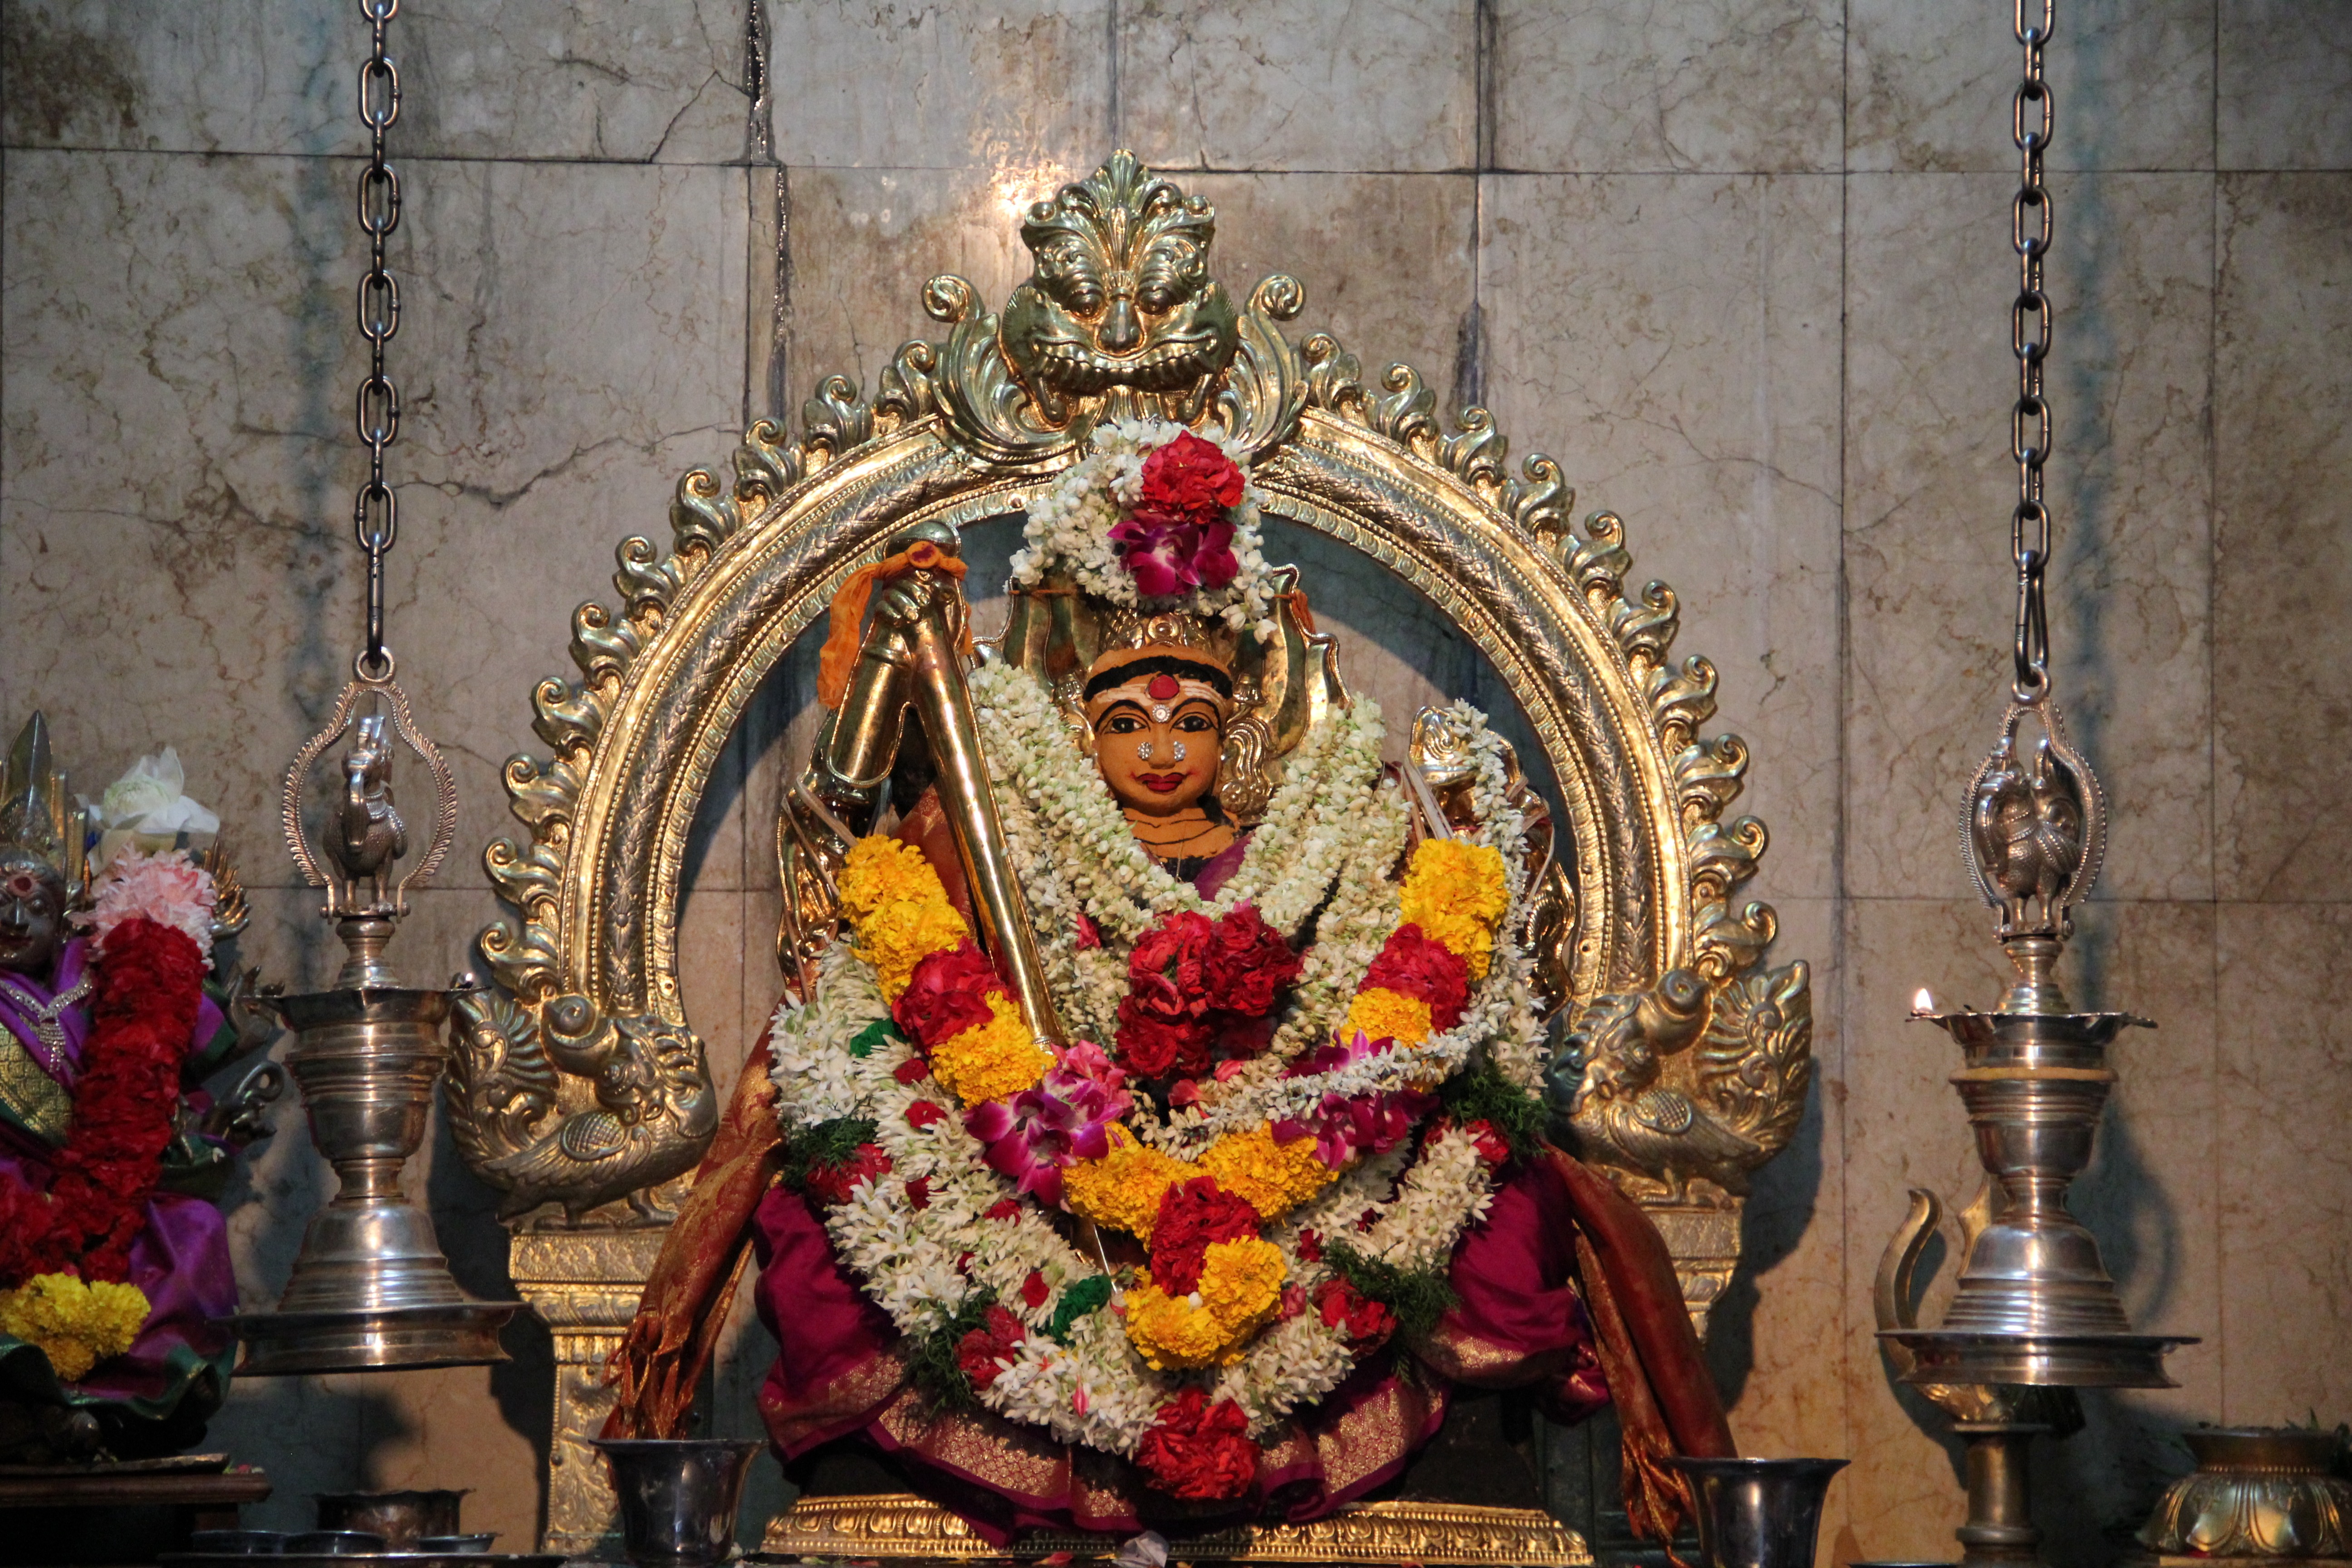
religion, spiritual, flowers, religious, temple, faith, worship, tradition, indian, spirituality, divinity, hindu temple